Mark Leibovich

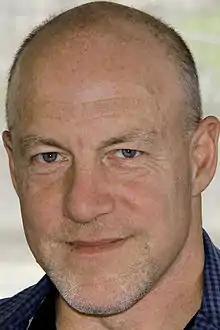
Leibovich at the 2013 Texas Book Festival

Mark Leibovich (born May 9, 1965) is an American journalist and author. He is a staff writer at "The Atlantic", and previously spent 16 years at "The New York Times", including a decade as the chief national correspondent for "The New York Times Magazine", based in Washington, D.C. He is known for his profiles of political, sports, and entertainment figures.